PixelJunk Shooter

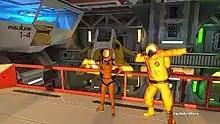
The "PixelJunk Shooter" space in PlayStation Home is a 3D representation of elements seen in the 2D game. In the foreground are two Home avatars wearing scientist uniforms unlocked by playing "PixelJunk Shooter".

A PlayStation Home space for "PixelJunk Shooter" was added onto the existing Q Games "PixelJunk Museum" space on December 17, 2009. Upon entering the Museum, players receive articles of clothing unlocked by completing portions of "PixelJunk Shooter". Completing the game 100% will unlock a complete scientist costume for players to equip their Home avatars with. The Home space features the virtual interior of the "Ers Piñita Colada", a space center seen in the main menu for "PixelJunk Shooter".